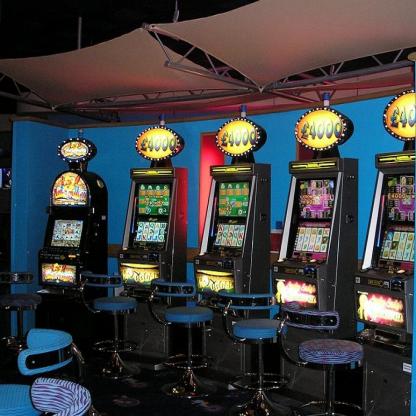
Scene: Indoor